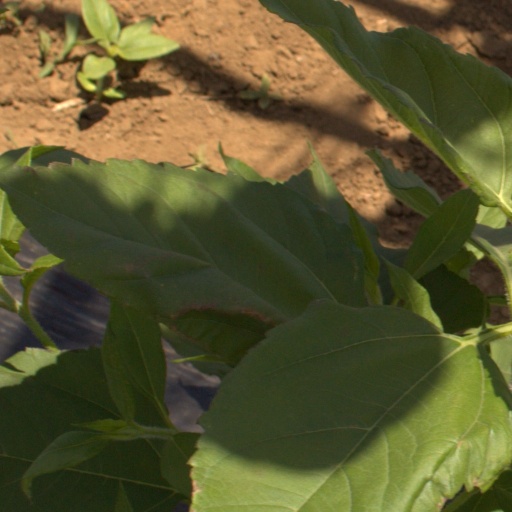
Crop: Jerusalem artichoke